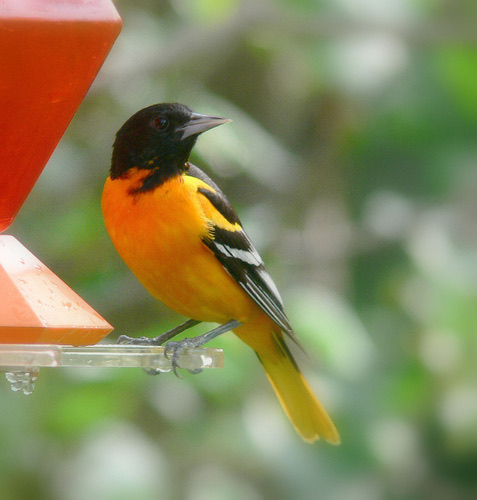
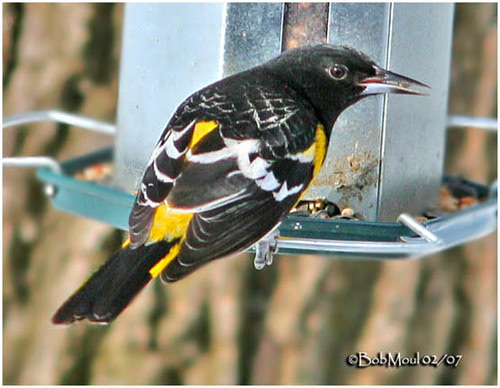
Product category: misc
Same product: yes